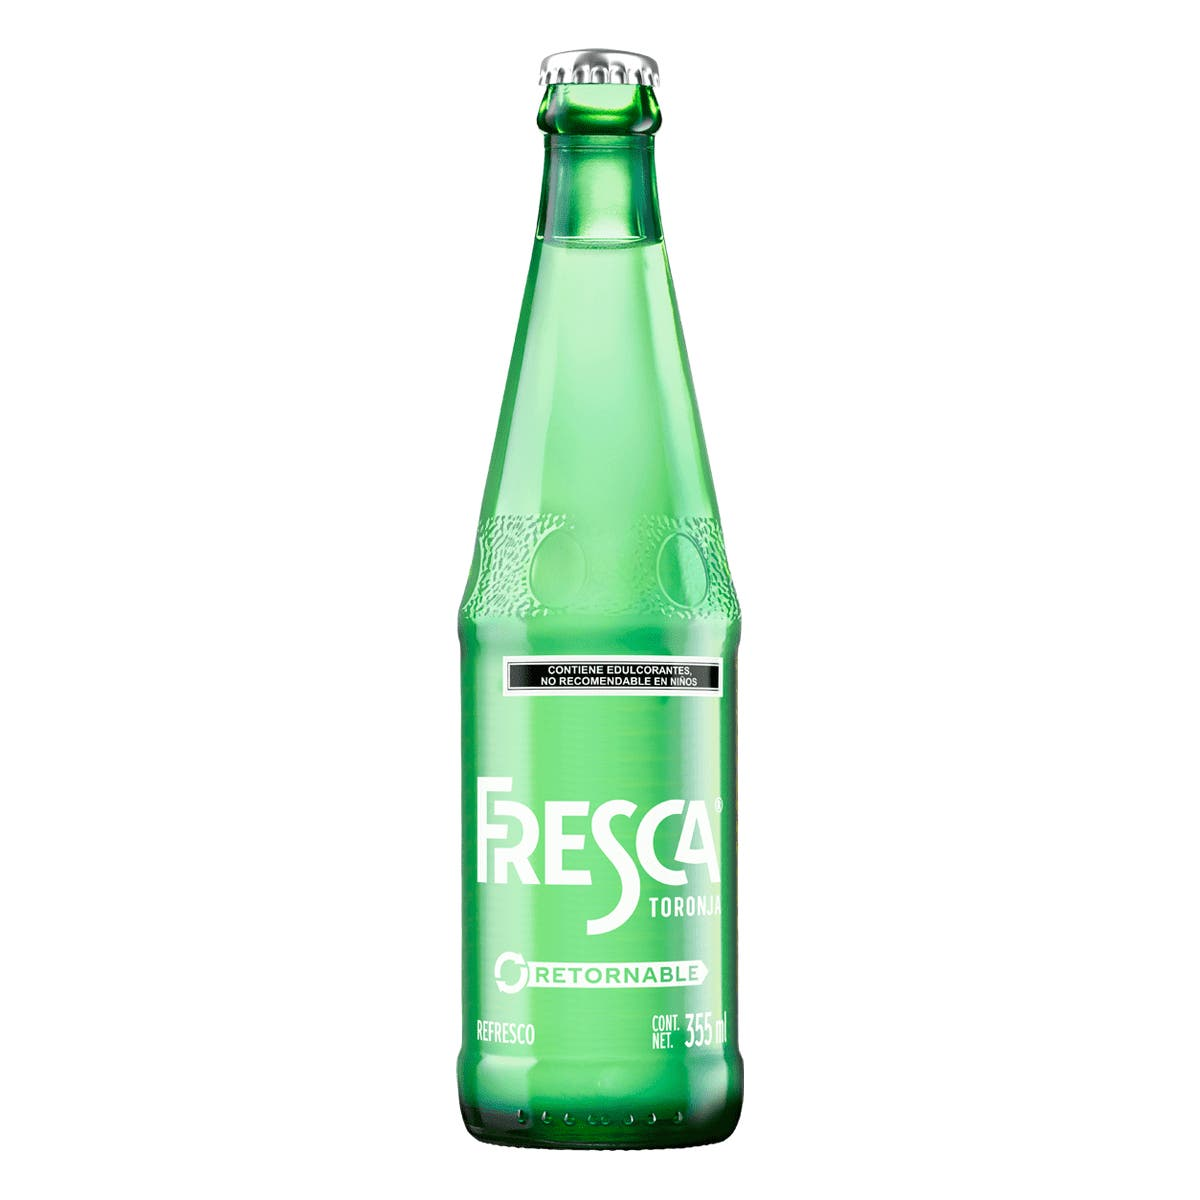
A Fresca pink grapefruit flavor soda  in a 355-mililiters returnable glass bottle